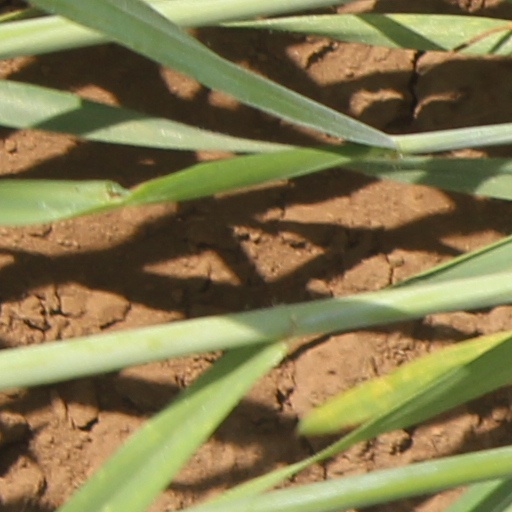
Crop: wheat